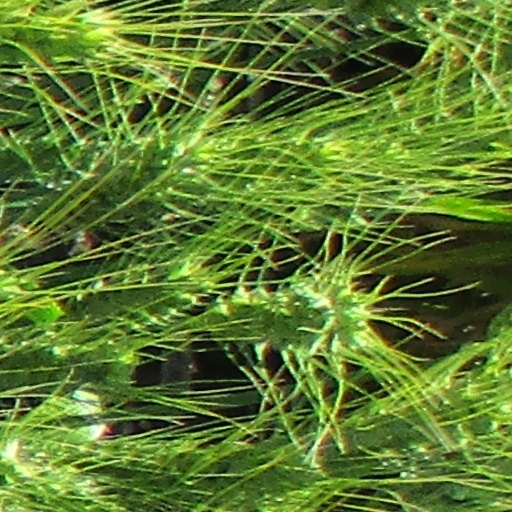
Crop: wheat